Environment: real
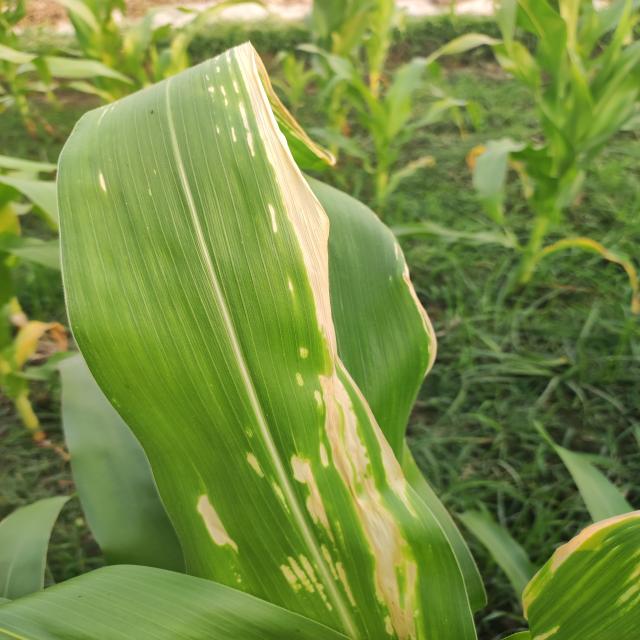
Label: northern_corn_leaf_blight